Strait of Hormuz

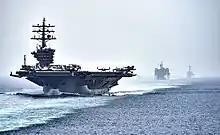
U.S. Navy convoy in the Strait in July 2016

On 3 January 2012, Iran threatened to take action if the U.S. Navy moved an aircraft carrier back into the Persian Gulf. Iranian Army chief Ataollah Salehi said the US had moved a carrier out of the Persian Gulf because of Iran's naval exercises, and Iran would take action if the ship returned. "Iran will not repeat its warning...the enemy's carrier has been moved to the Gulf of Oman because of our drill. I recommend and emphasize to the American carrier not to return to the Persian Gulf", he said. U.S. Navy spokesman Commander Bill Speaks responded that deployment of U.S. military assets would continue as has been the custom stating: "The U.S. Navy operates under international maritime conventions to maintain a constant state of high vigilance in order to ensure the continued, safe flow of maritime traffic in waterways critical to global commerce." While earlier statements from Iran had little effect on oil markets, coupled with new sanctions, later comments drove crude futures higher, up over 4%. Pressure on prices reflected a combination of uncertainty driven further by China's response – reducing oil January 2012 purchases from Iran by 50% compared to 2011.